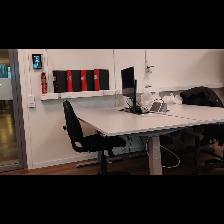
Label: NonHuman